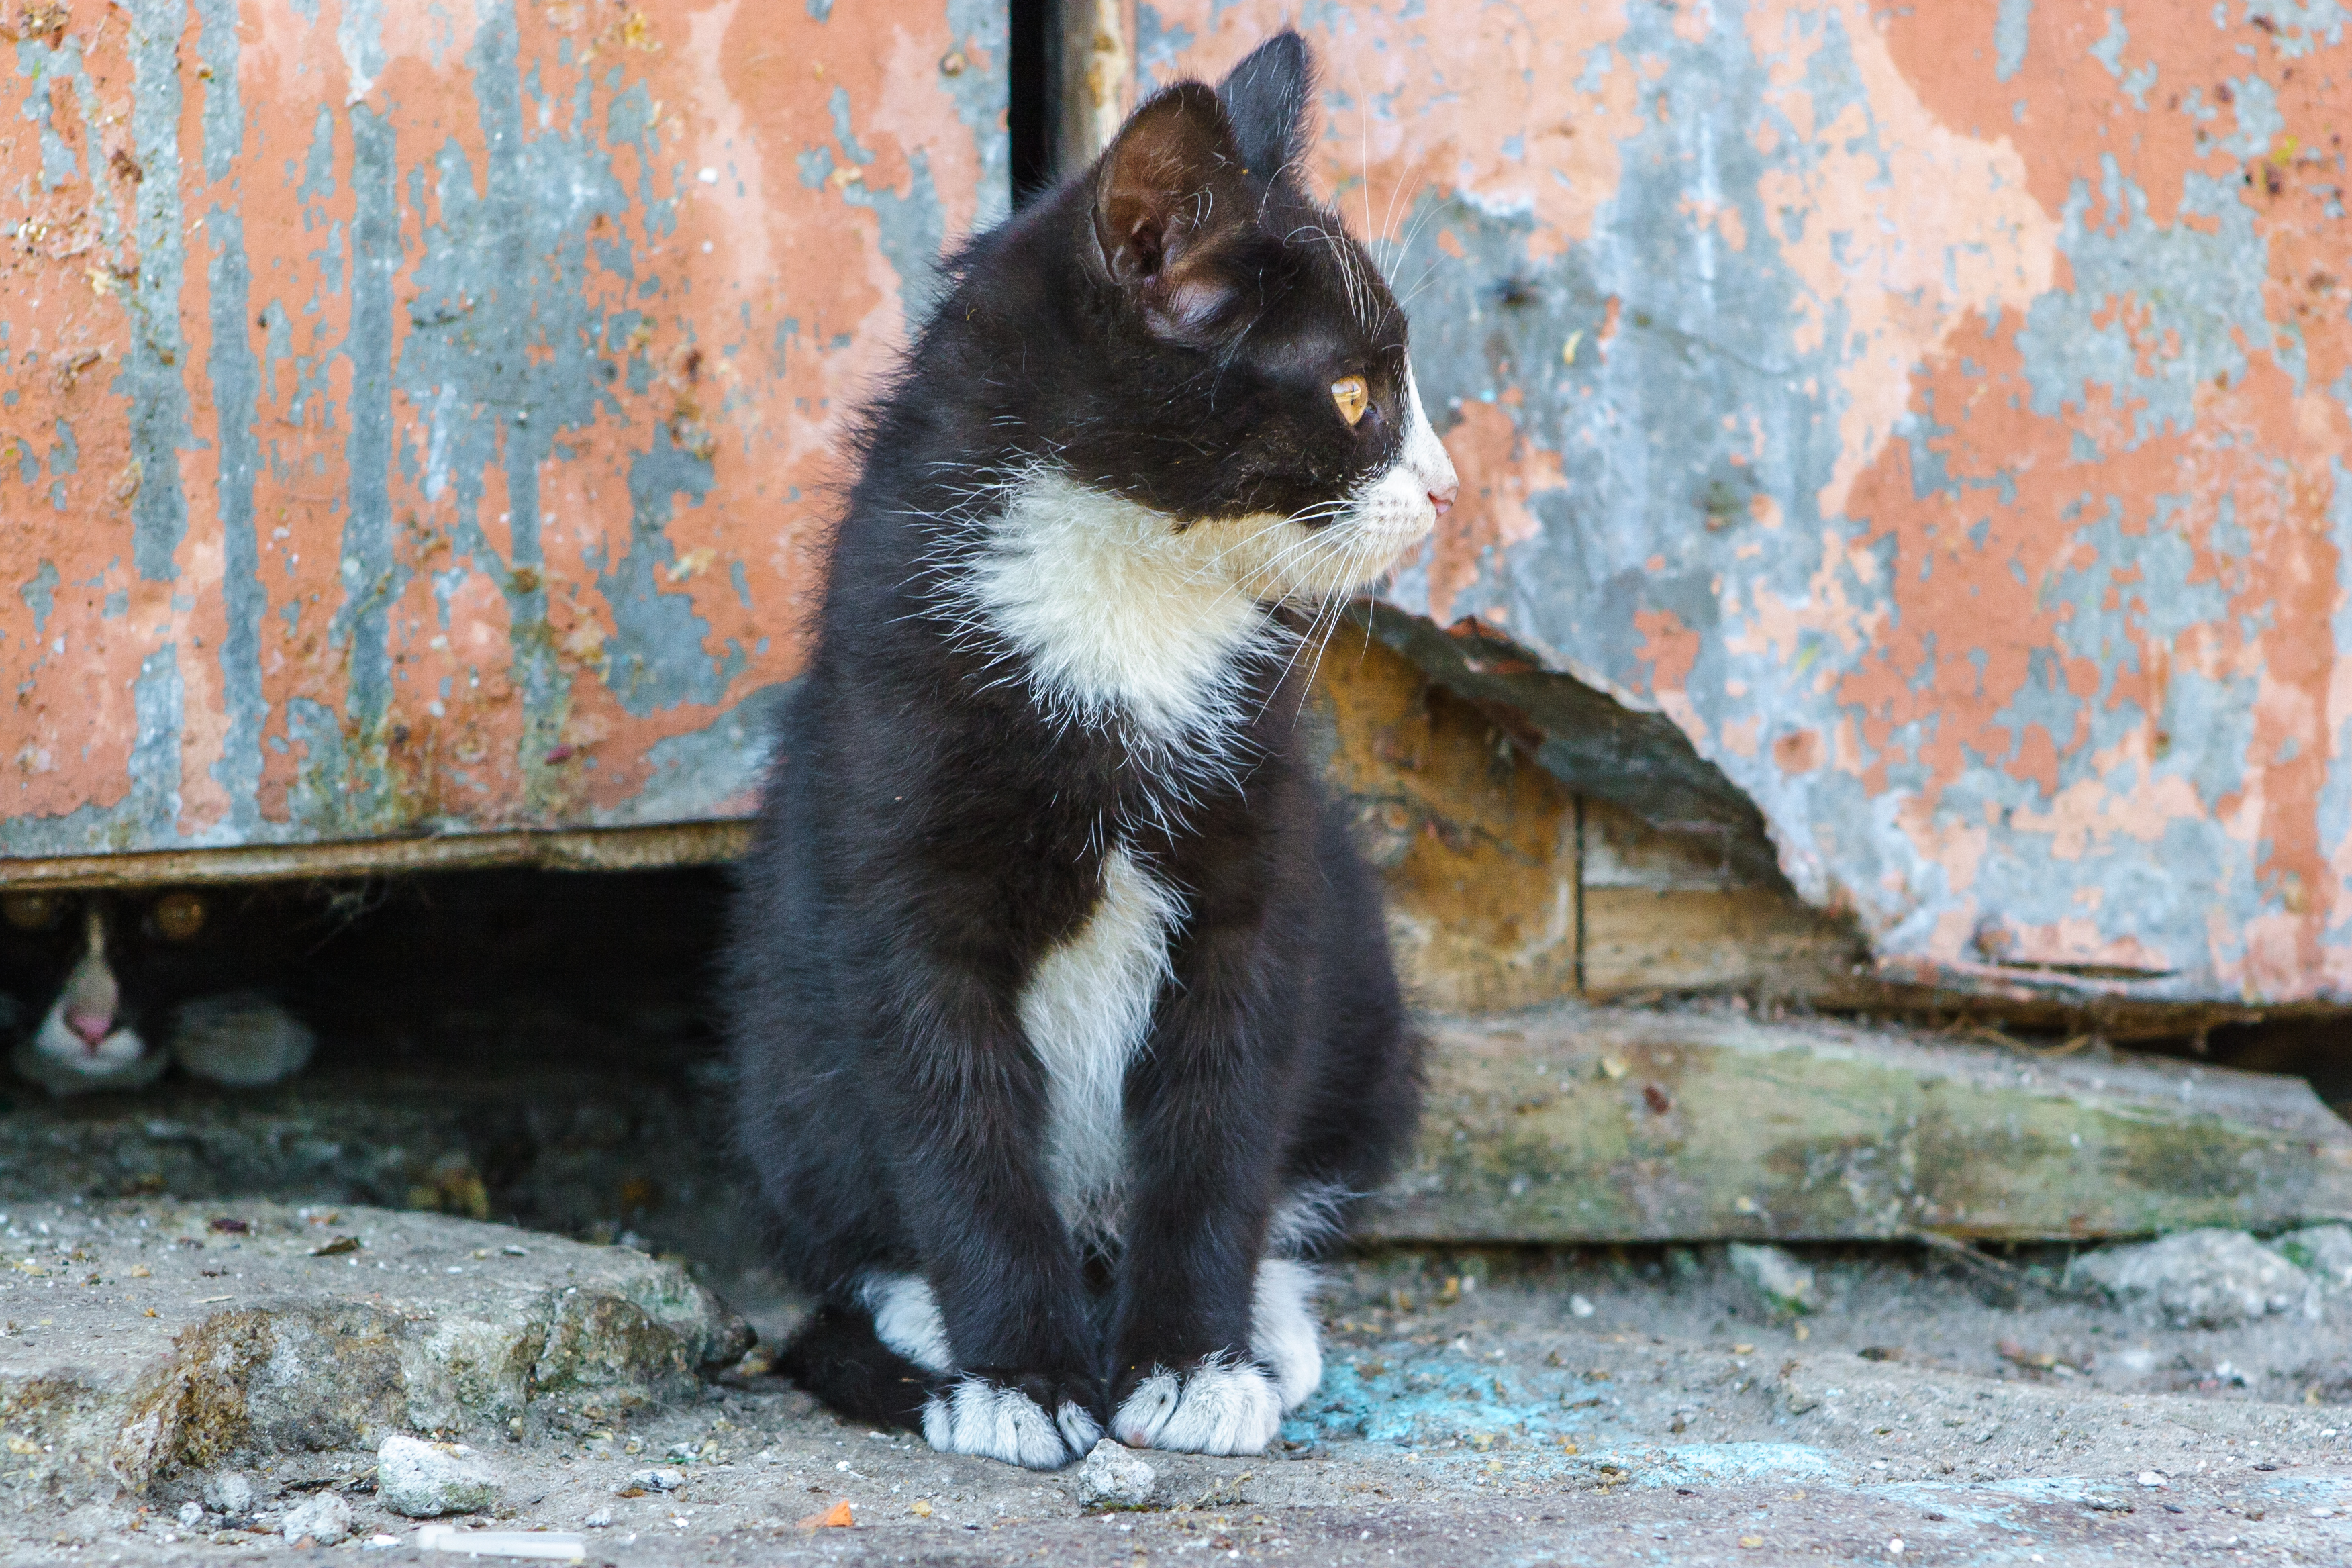
street, cat, mammal, small to medium sized cats, whiskers, felidae, snapshot, snout, carnivore, domestic short haired cat, eye, tail, fur, polydactyl cat, aegean cat, german rex